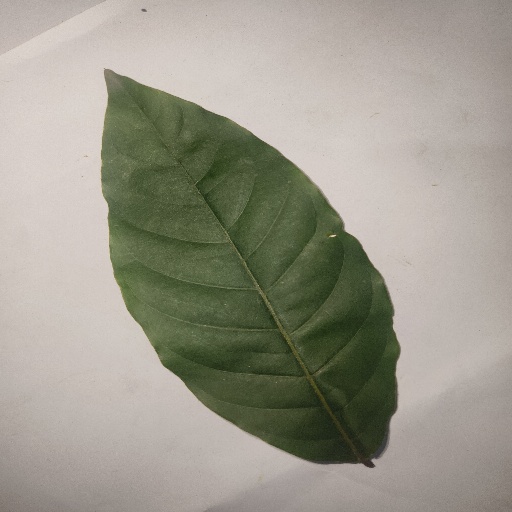
Species: HariTaki
Leaf condition: Healthy Leaf